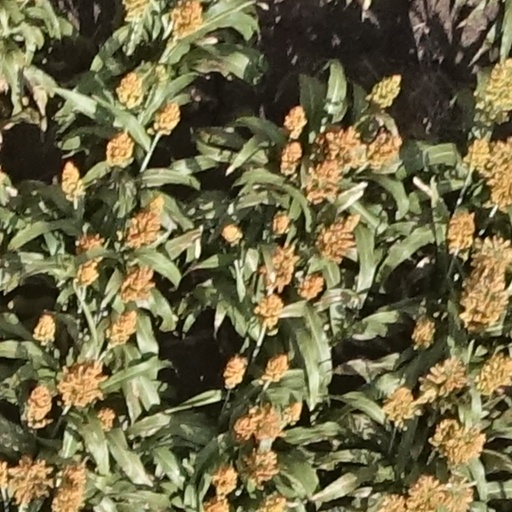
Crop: sorghum